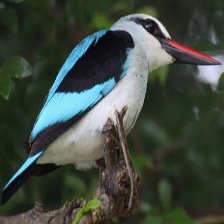
Species: WOODLAND KINGFISHER
Scientific name: HALCYON SENEGALENSIS